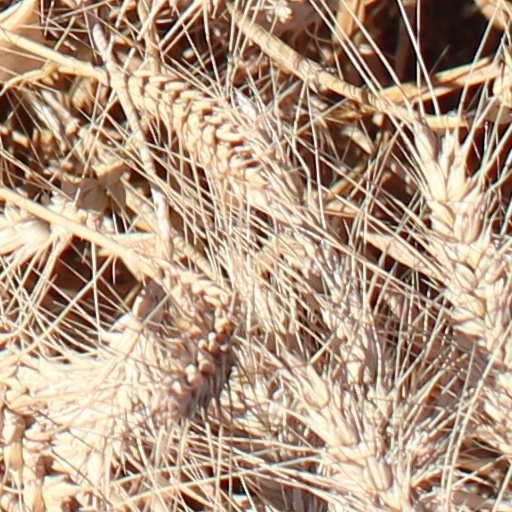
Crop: wheat